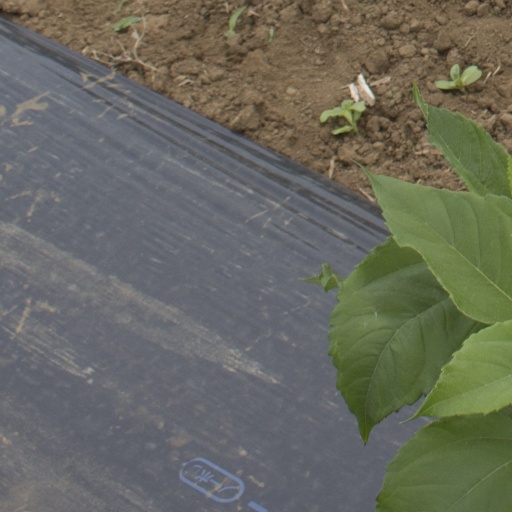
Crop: Jerusalem artichoke